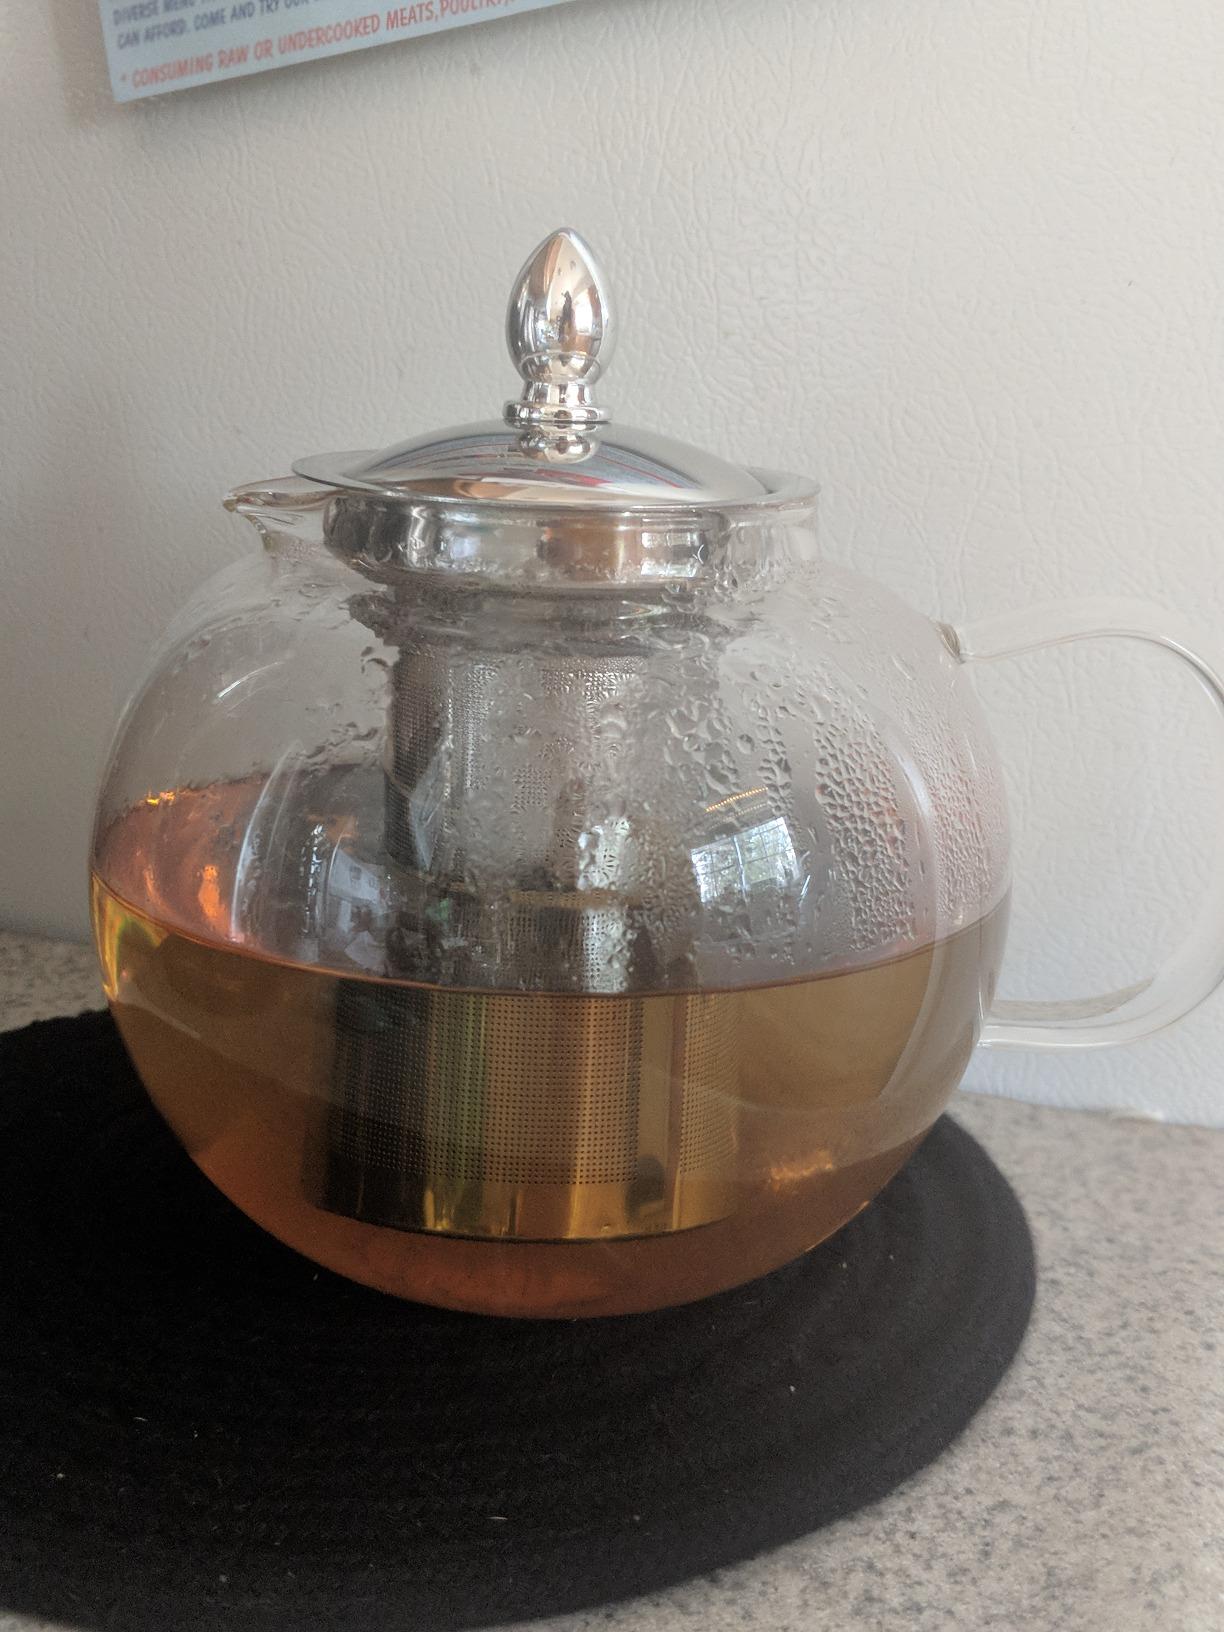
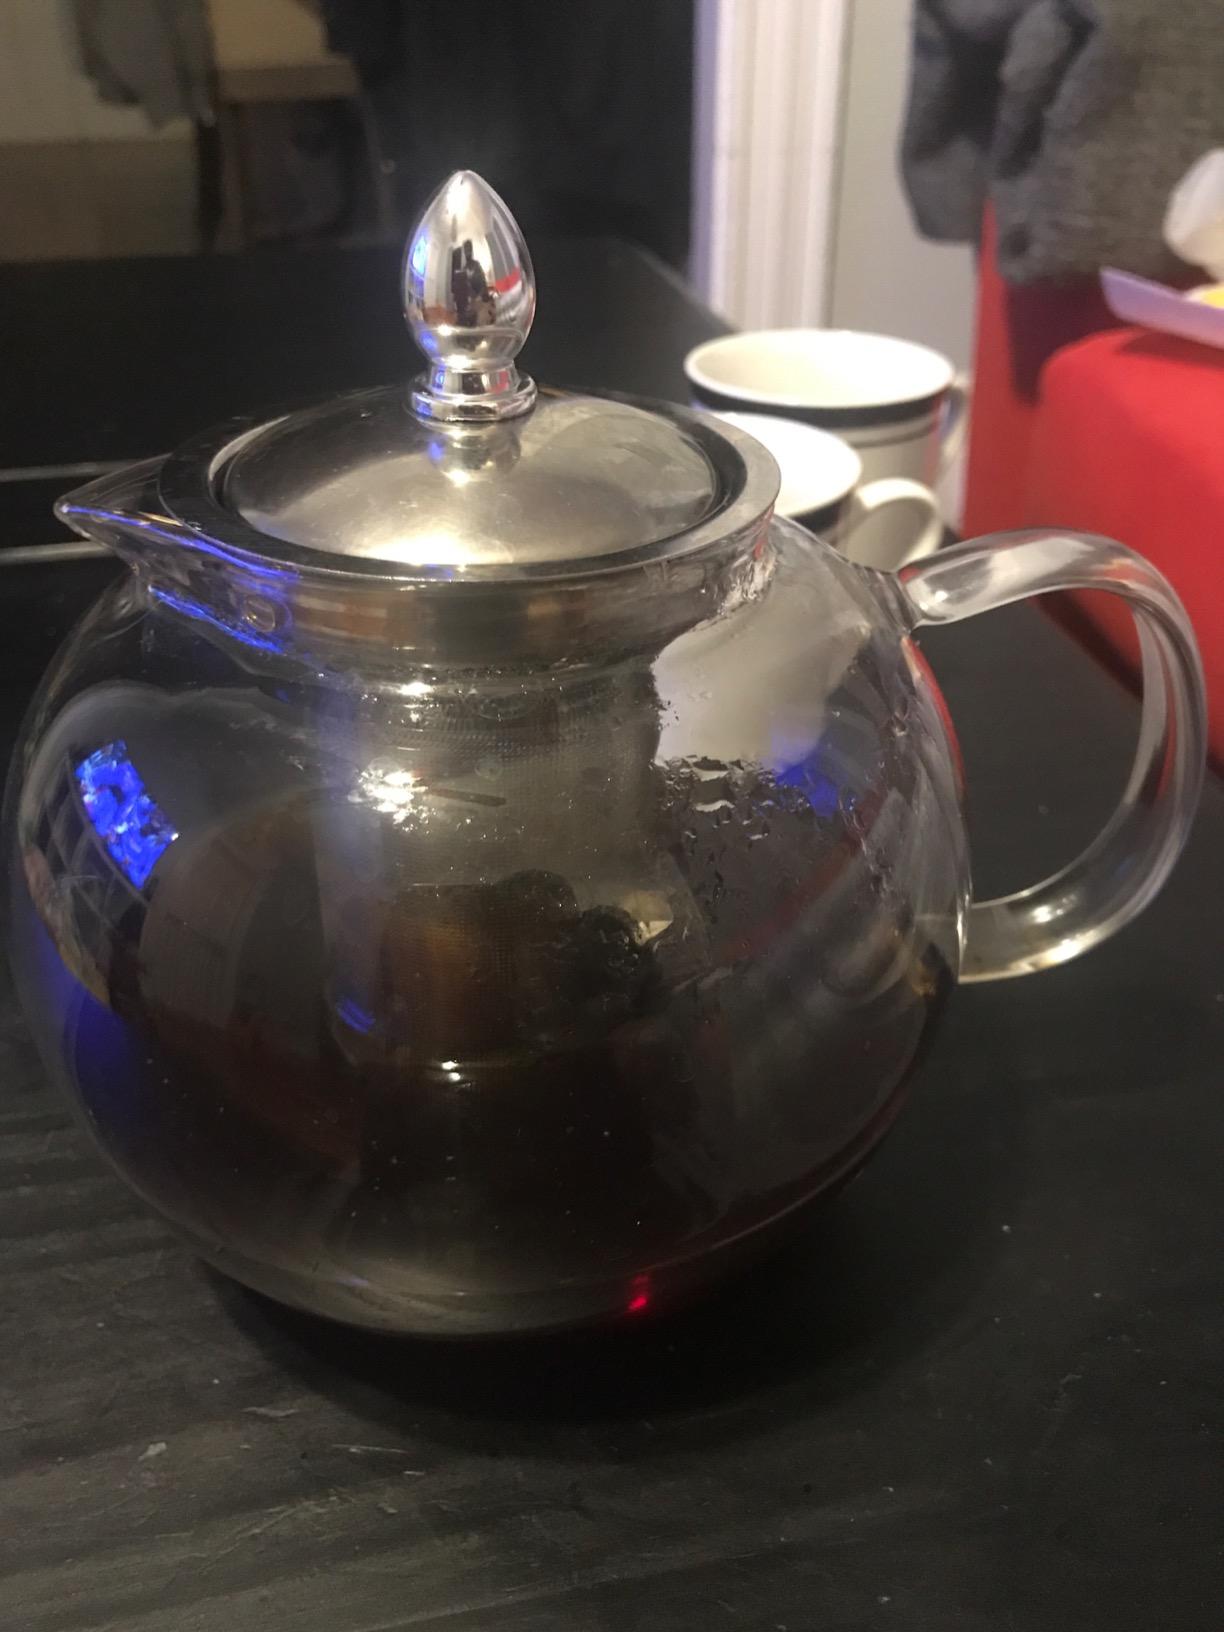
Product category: items_kettle
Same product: yes